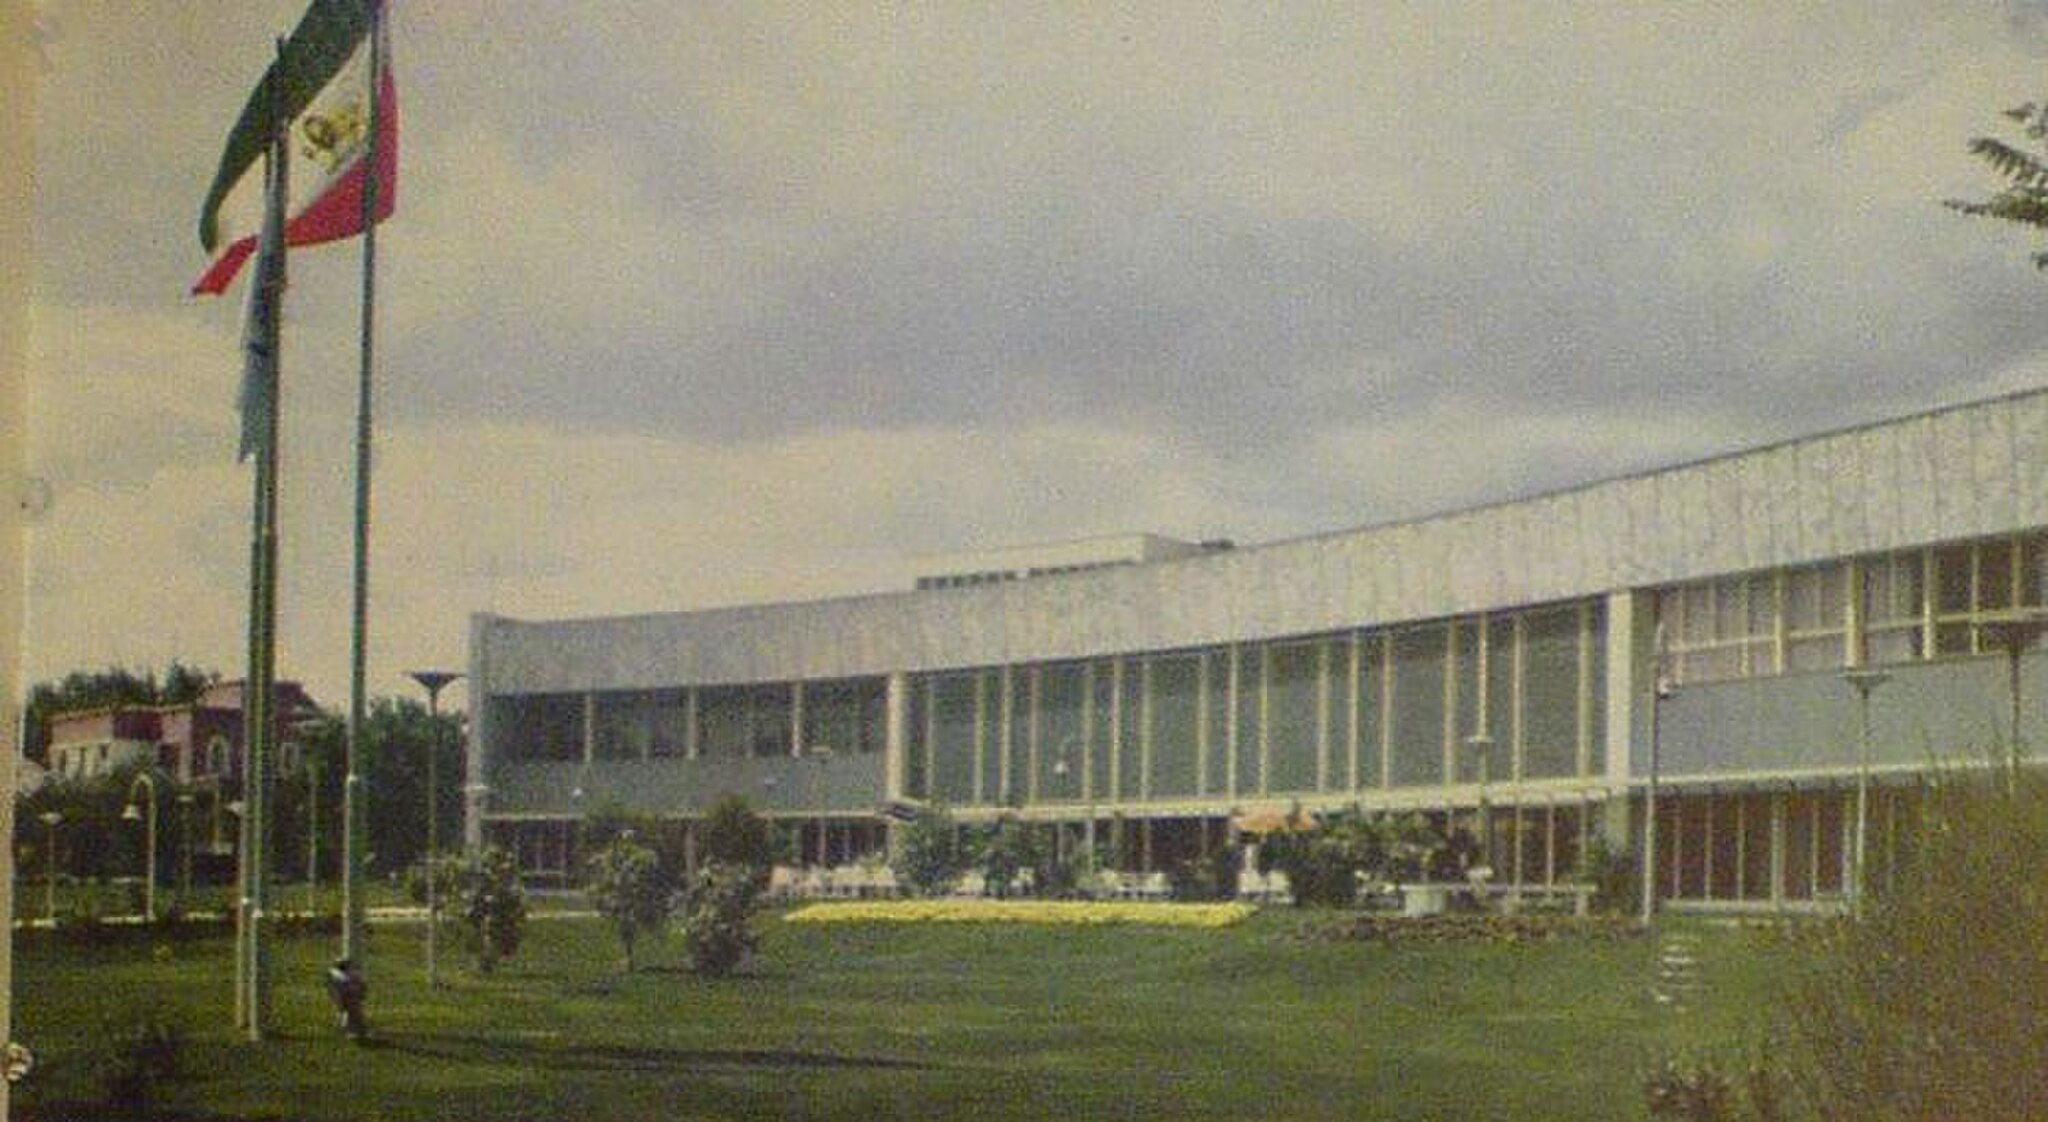
Title: The Youth Palace, Tehran, 1971
Description: A page from the book Files from The Land of Kings (1971)
Date: circa 1971
Categories: Extracted images, PD-Art (PD-Iran), 1971 in Tehran, Template Unknown (author), PD-Art missing SDC copyright status, Files from The Land of Kings, The Youth Palace, Tehran